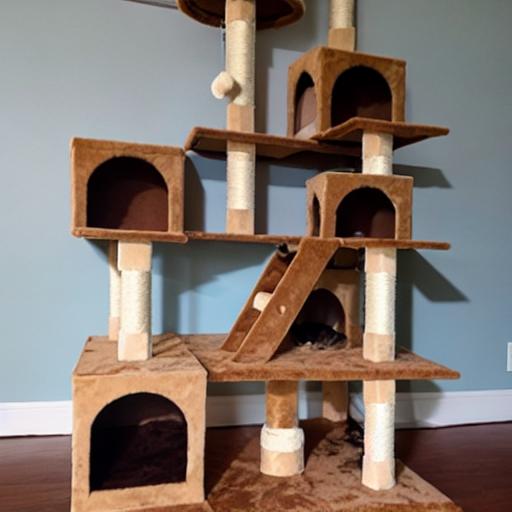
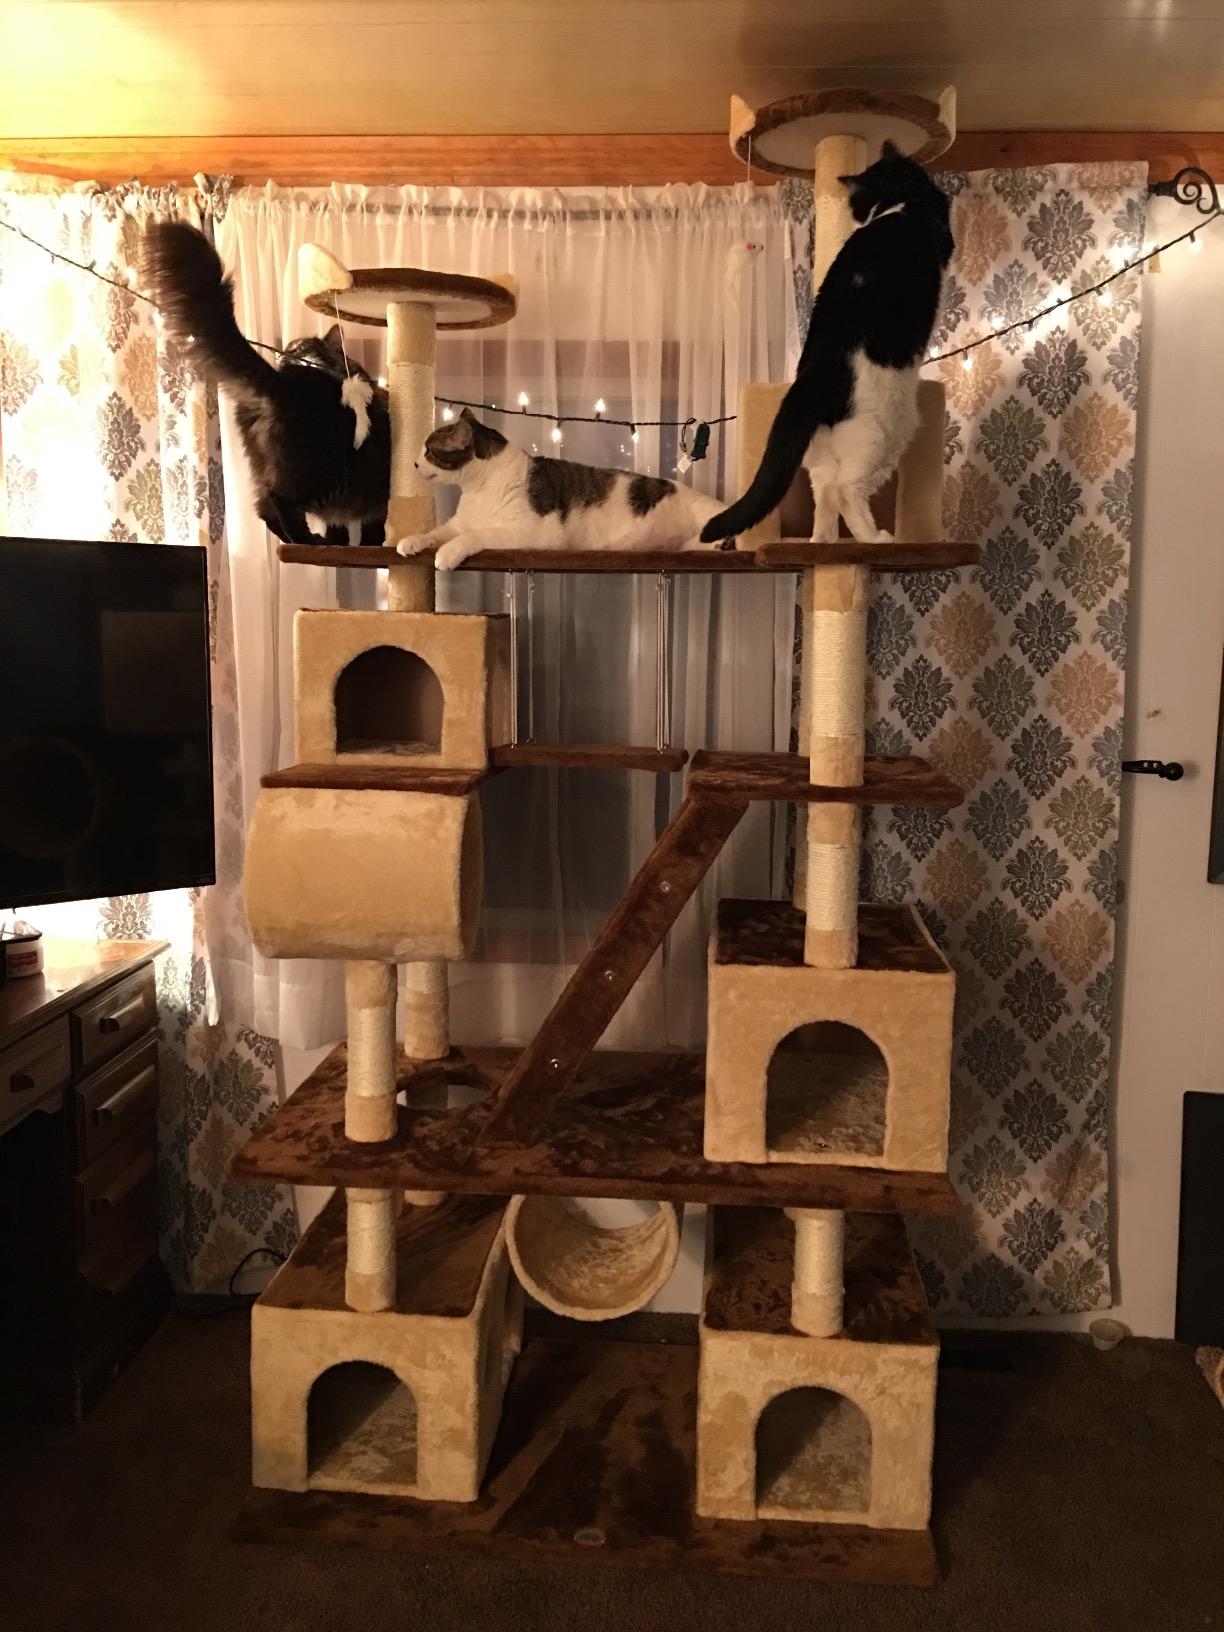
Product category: items_cat tree
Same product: no